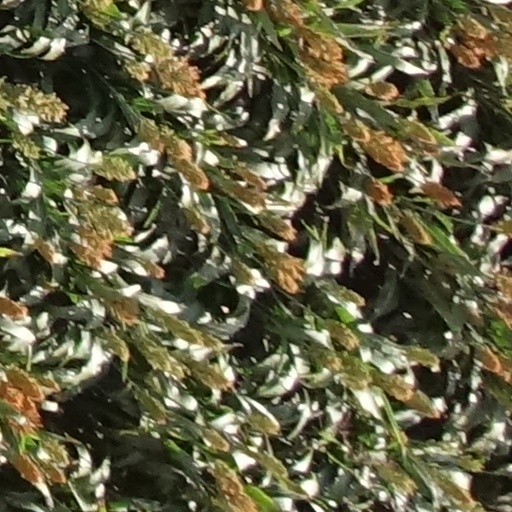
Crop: sorghum